Forces on sails

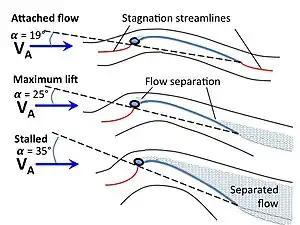
Sail angles of attack and resulting (idealized) flow patterns for attached flow, maximum lift, and stalled for a hypothetical sail. The stagnation streamlines (red) delineate air passing to the leeward side (top) from that passing to the windward (bottom) side of the sail.

Sails allow progress of a sailing craft to windward, thanks to their ability to generate lift (and the craft's ability to resist the lateral forces that result). Each sail configuration has a characteristic coefficient of lift and attendant coefficient of drag, which can be determined experimentally and calculated theoretically. Sailing craft orient their sails with a favorable angle of attack between the entry point of the sail and the apparent wind as their course changes. The ability to generate lift is limited by sailing too close to the wind when no effective angle of attack is available to generate lift (luffing) and sailing sufficiently off the wind that the sail cannot be oriented at a favorable angle of attack (running downwind). Instead, past a critical angle of attack, the sail stalls and promotes flow separation.